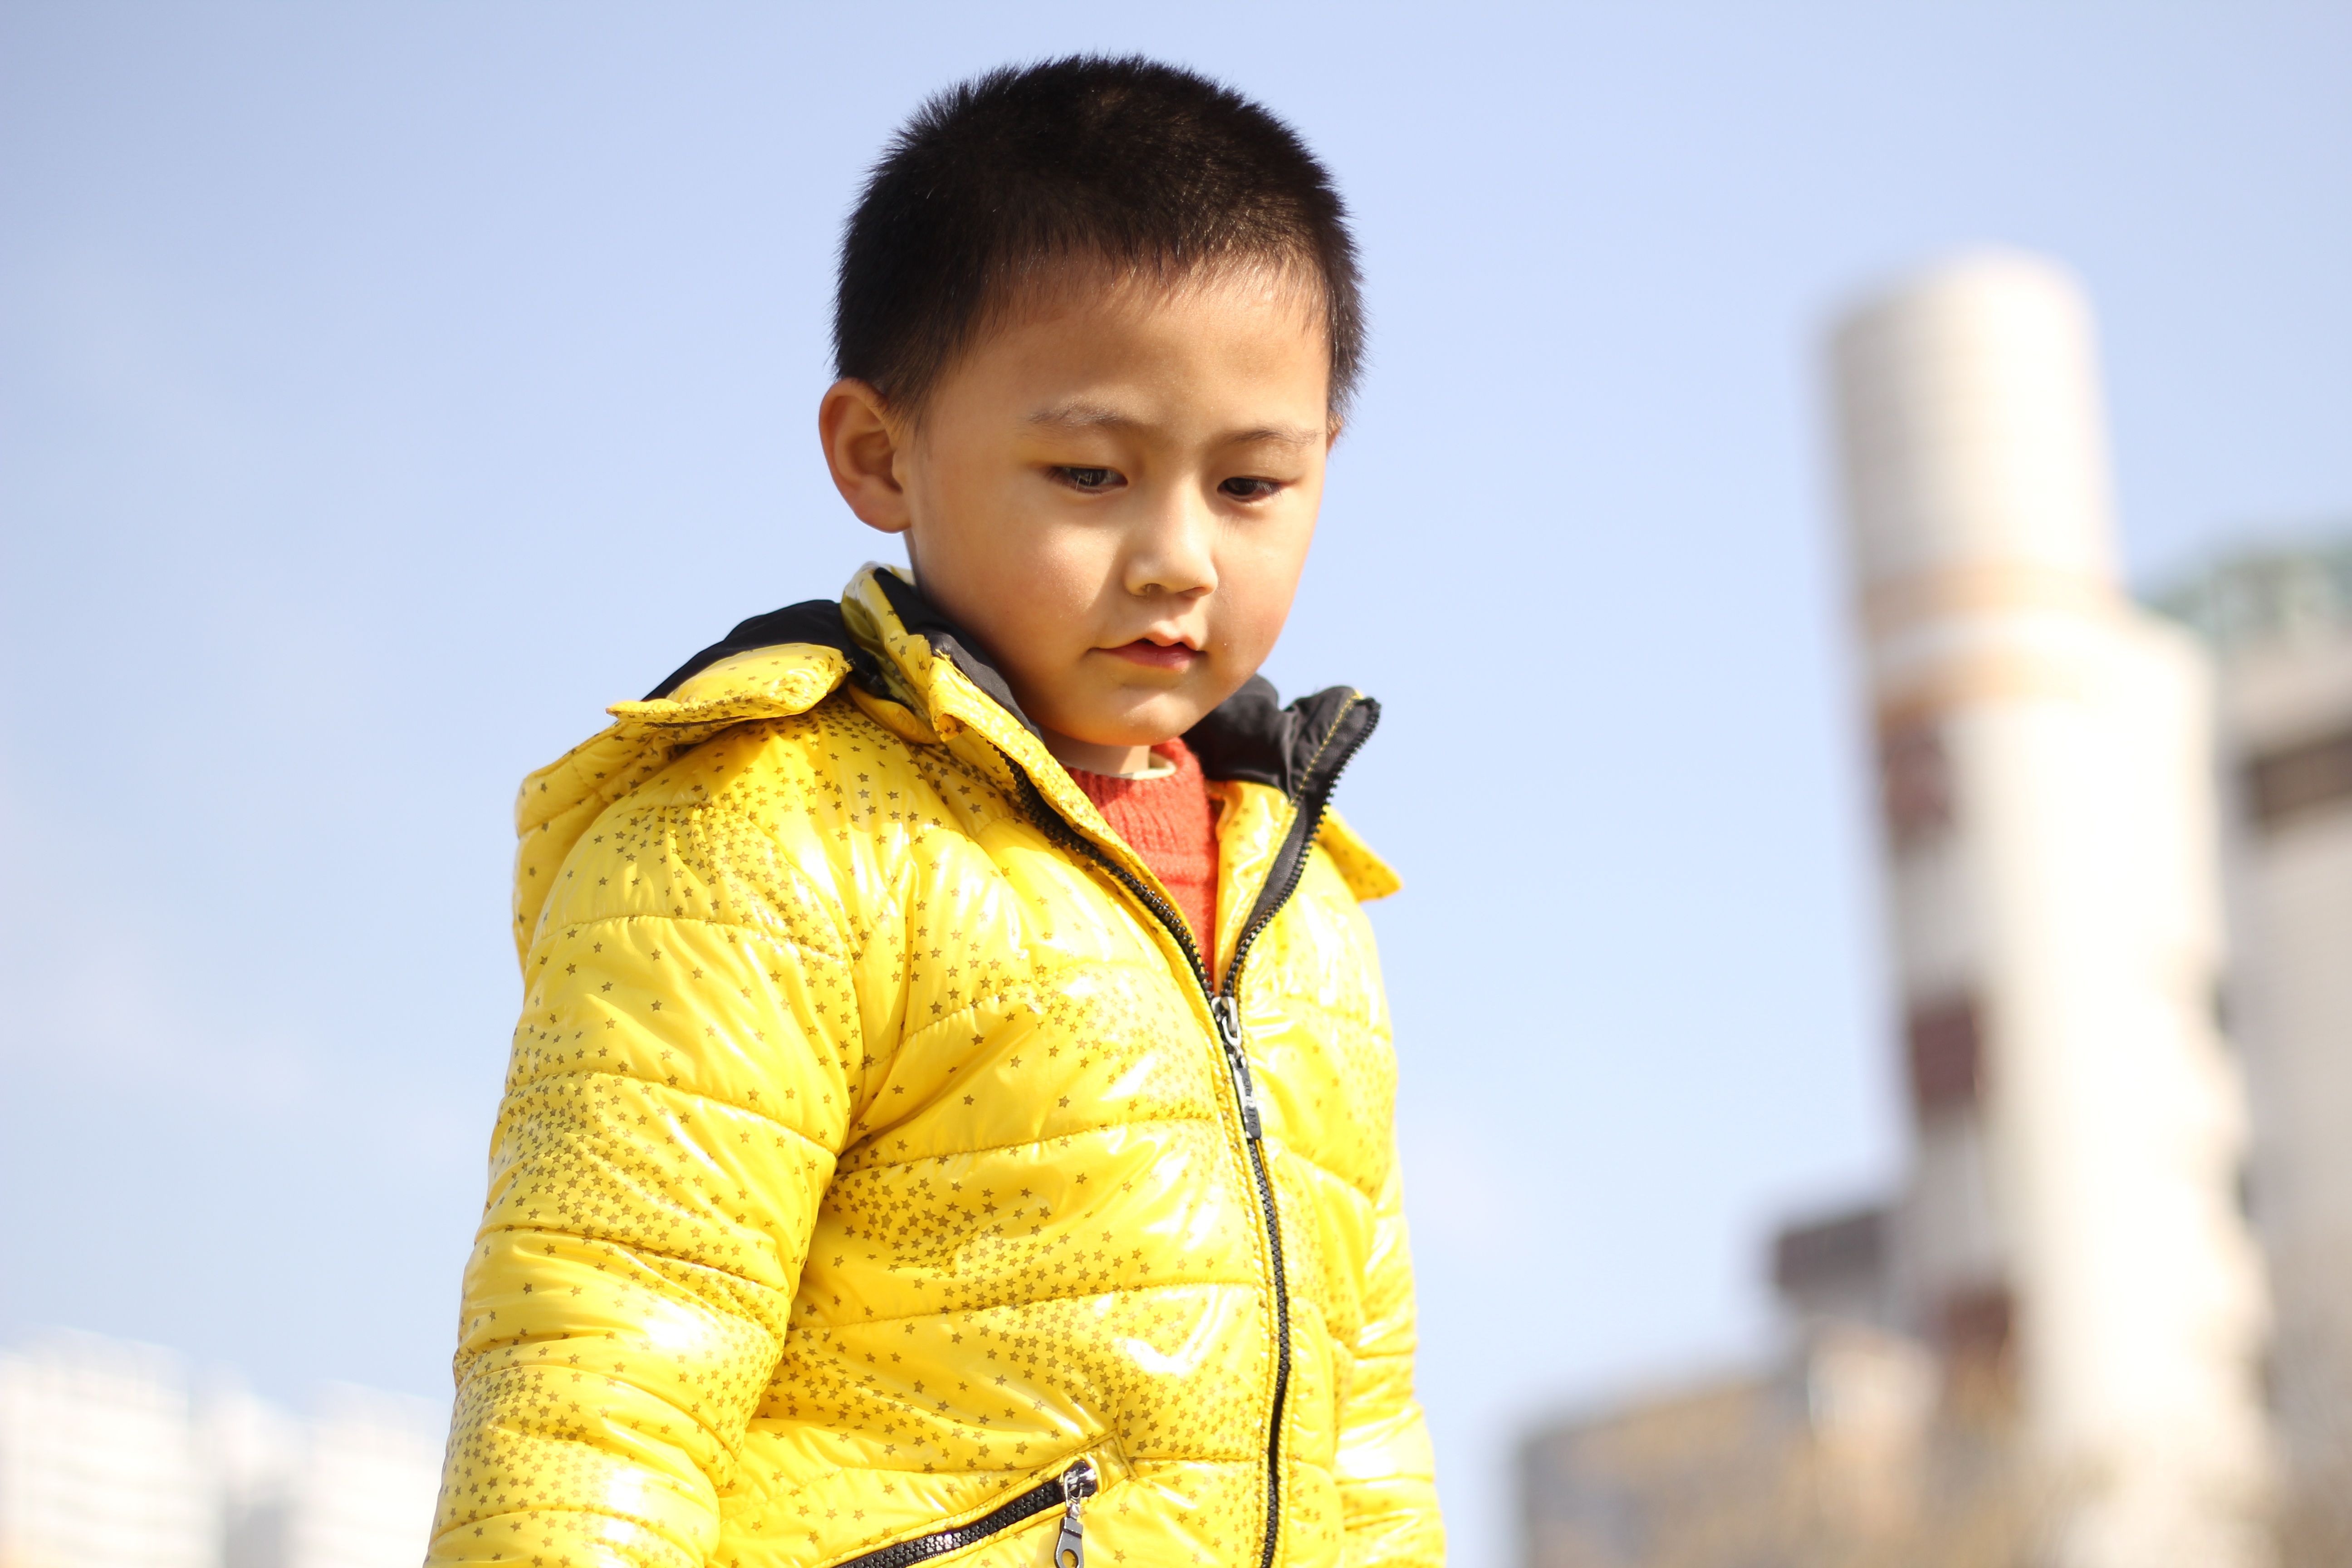
person, boy, male, spring, chinese, child, yellow